John Young (advisor)

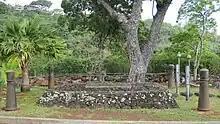
John Young's gravesite at the Royal Mausoleum of Hawaii

During an illness in December 1835, his daughter Grace sent a ship to collect him and his wife Kaōanāeha. She transported them from Kawaihae on the Big Island to Honolulu, so Rooke could administer a heart medication and keep him under observation. He insisted on bringing his own coffin with him. "When I die, I don't want to leave any question about how I wished my body to be treated," he said. Fear of being murdered and having his body treated for burial in the old traditions, with the chiefs taking his bones to make icons or fishhooks, plagued his painful days and nights. Two weeks after his arrival on Oahu, Young died at Rooke House in Honolulu on 17 December 1835, at the age of 93 after living in Hawaii for 46 years. Grace sent for the family while the Oahu chiefs planned his funeral. His lands were divided among his children and the children of Isaac Davis whom he had adopted.